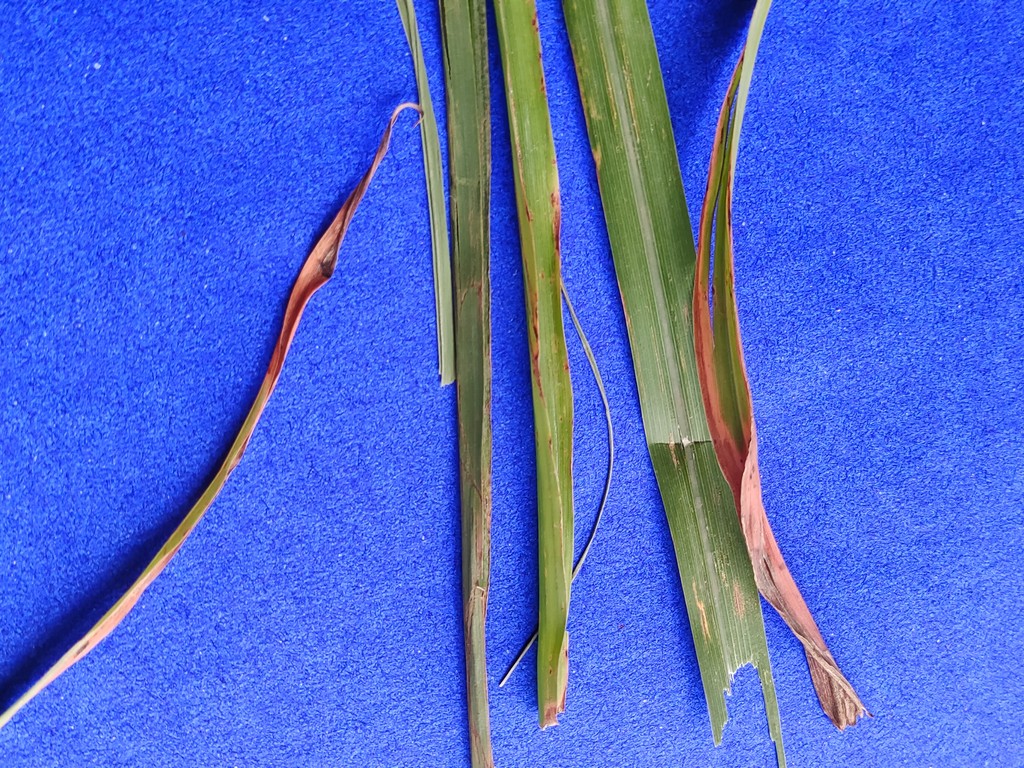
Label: Unhealthy